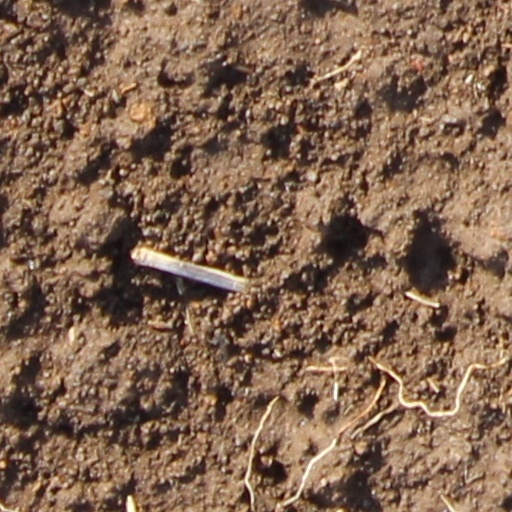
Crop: wheat